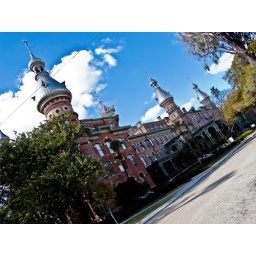
This beautiful building used to be a hotel in the good old times in which people used the train to move around the US